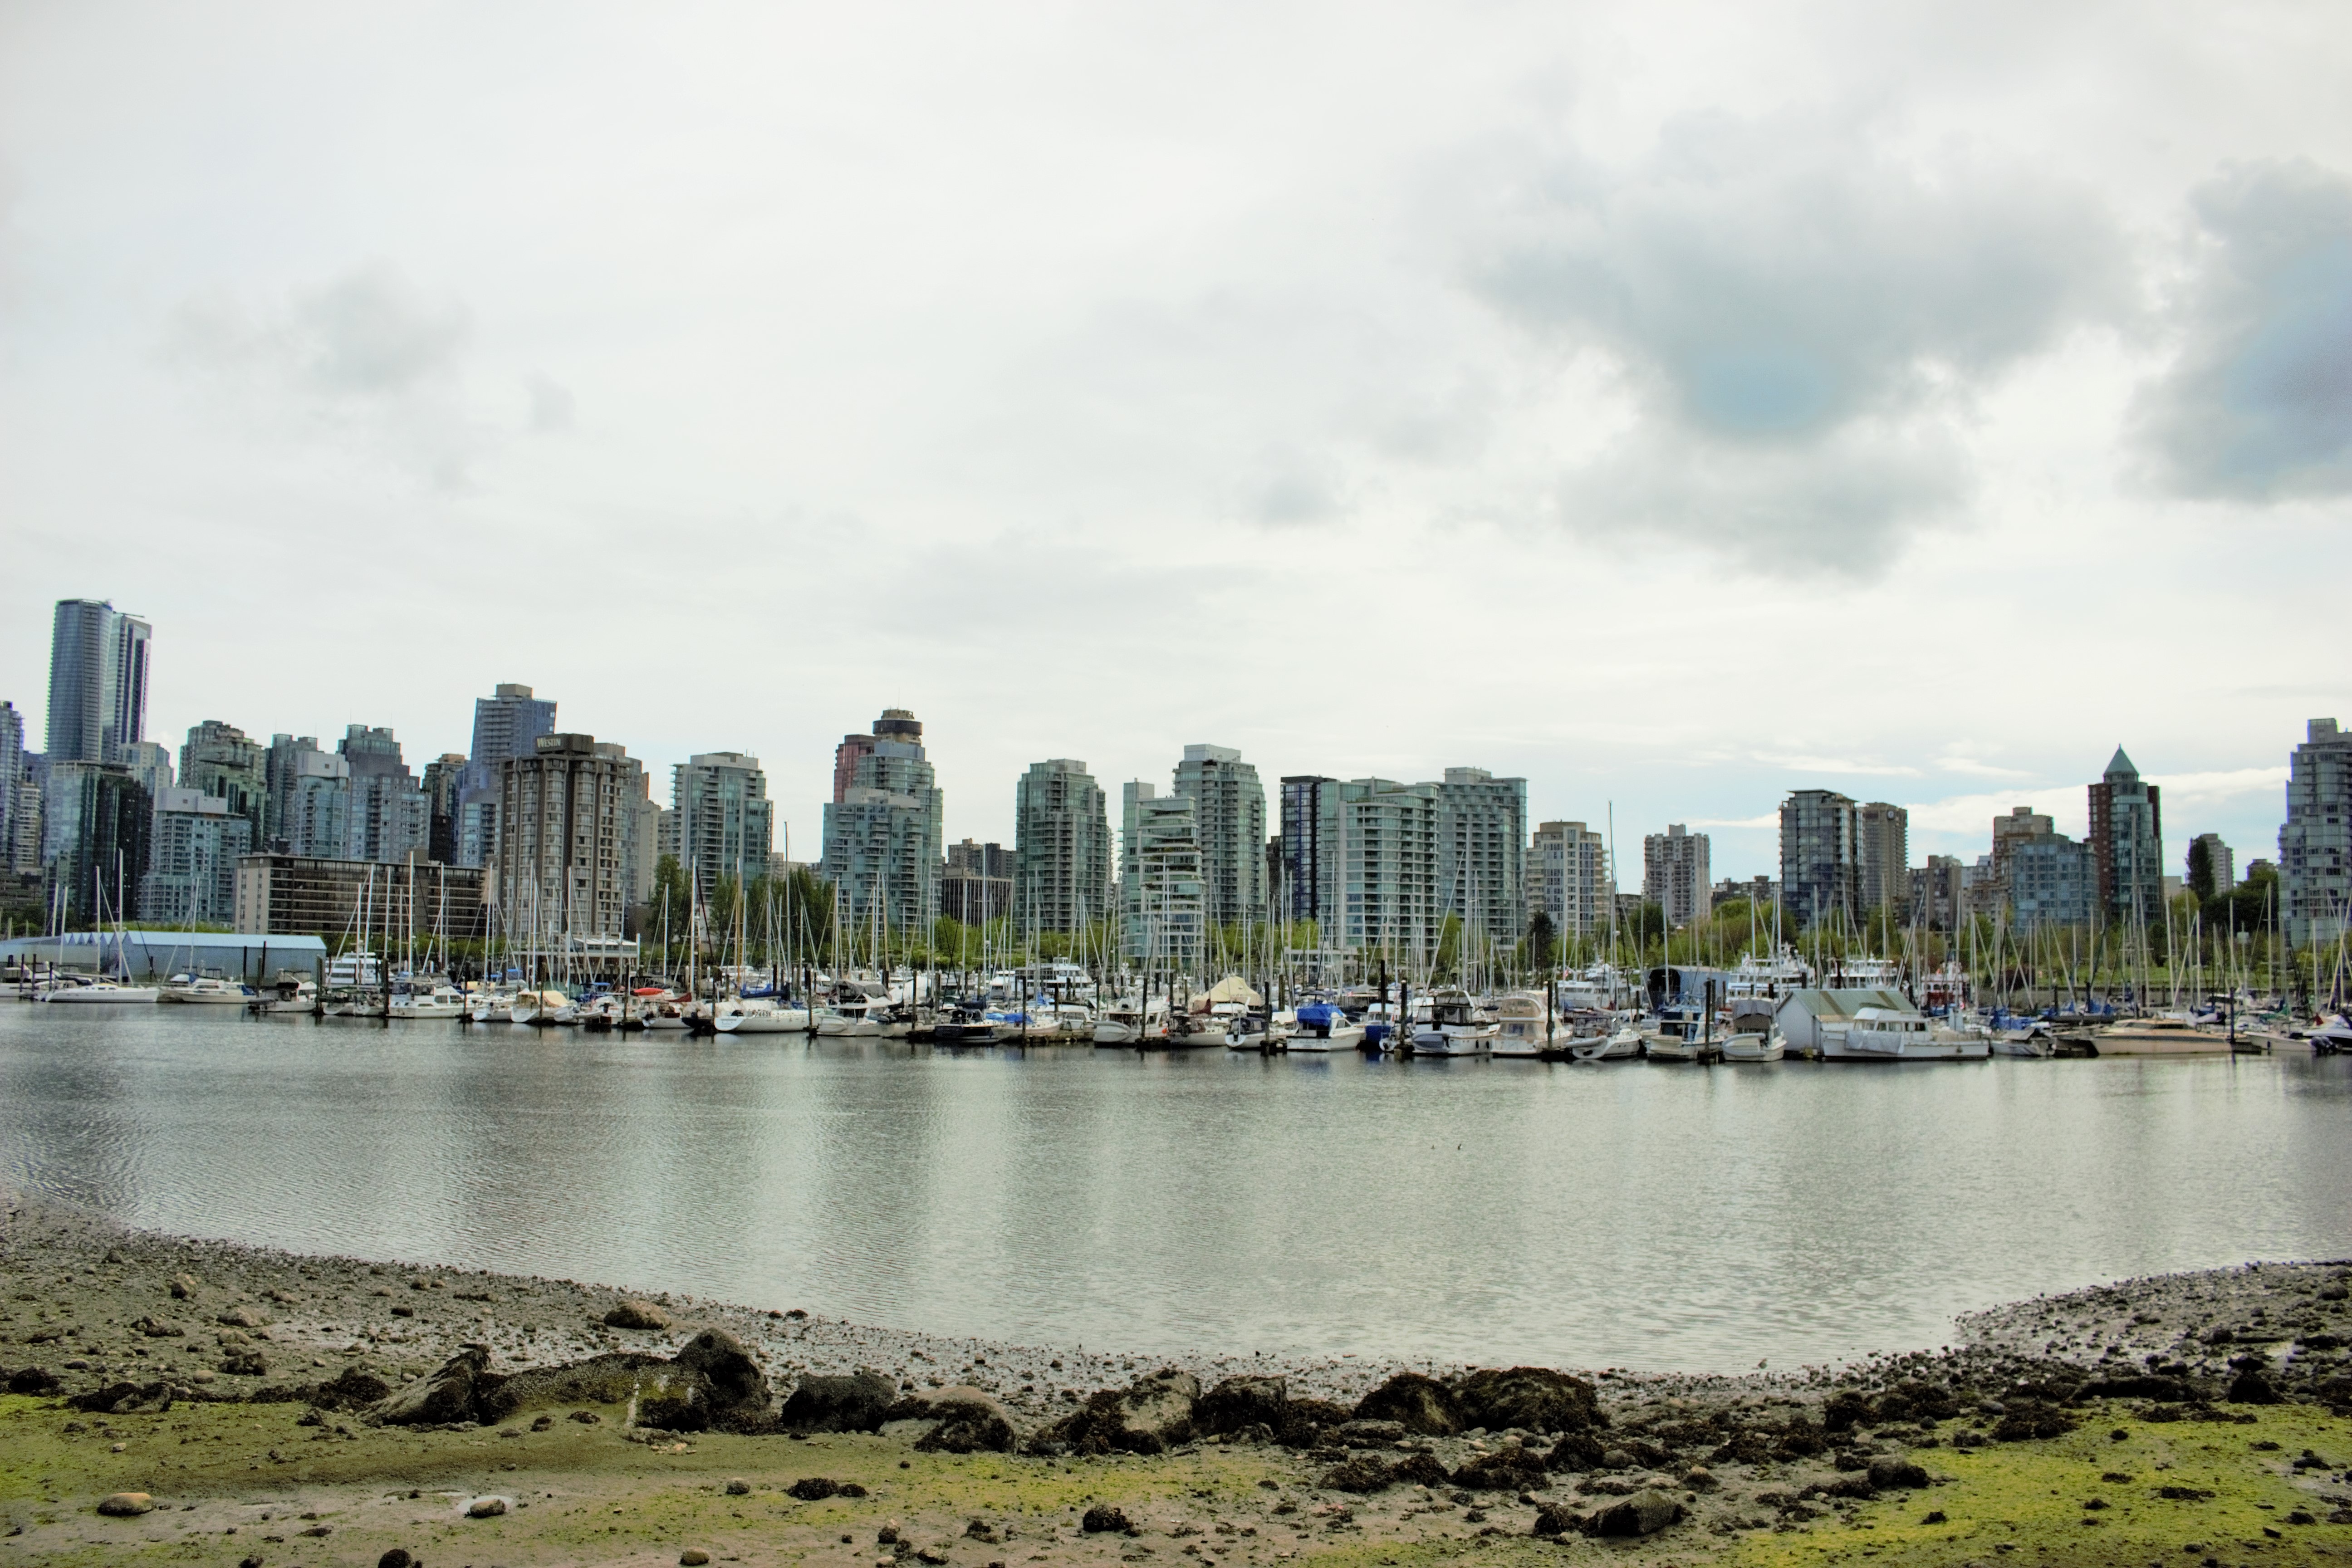
sea, coast, water, horizon, cloud, skyline, city, skyscraper, urban, river, cityscape, panorama, downtown, spring, reflection, vancouver, bay, modern, buildings, canada, real, urban area, geographical feature, atmospheric phenomenon, human settlement